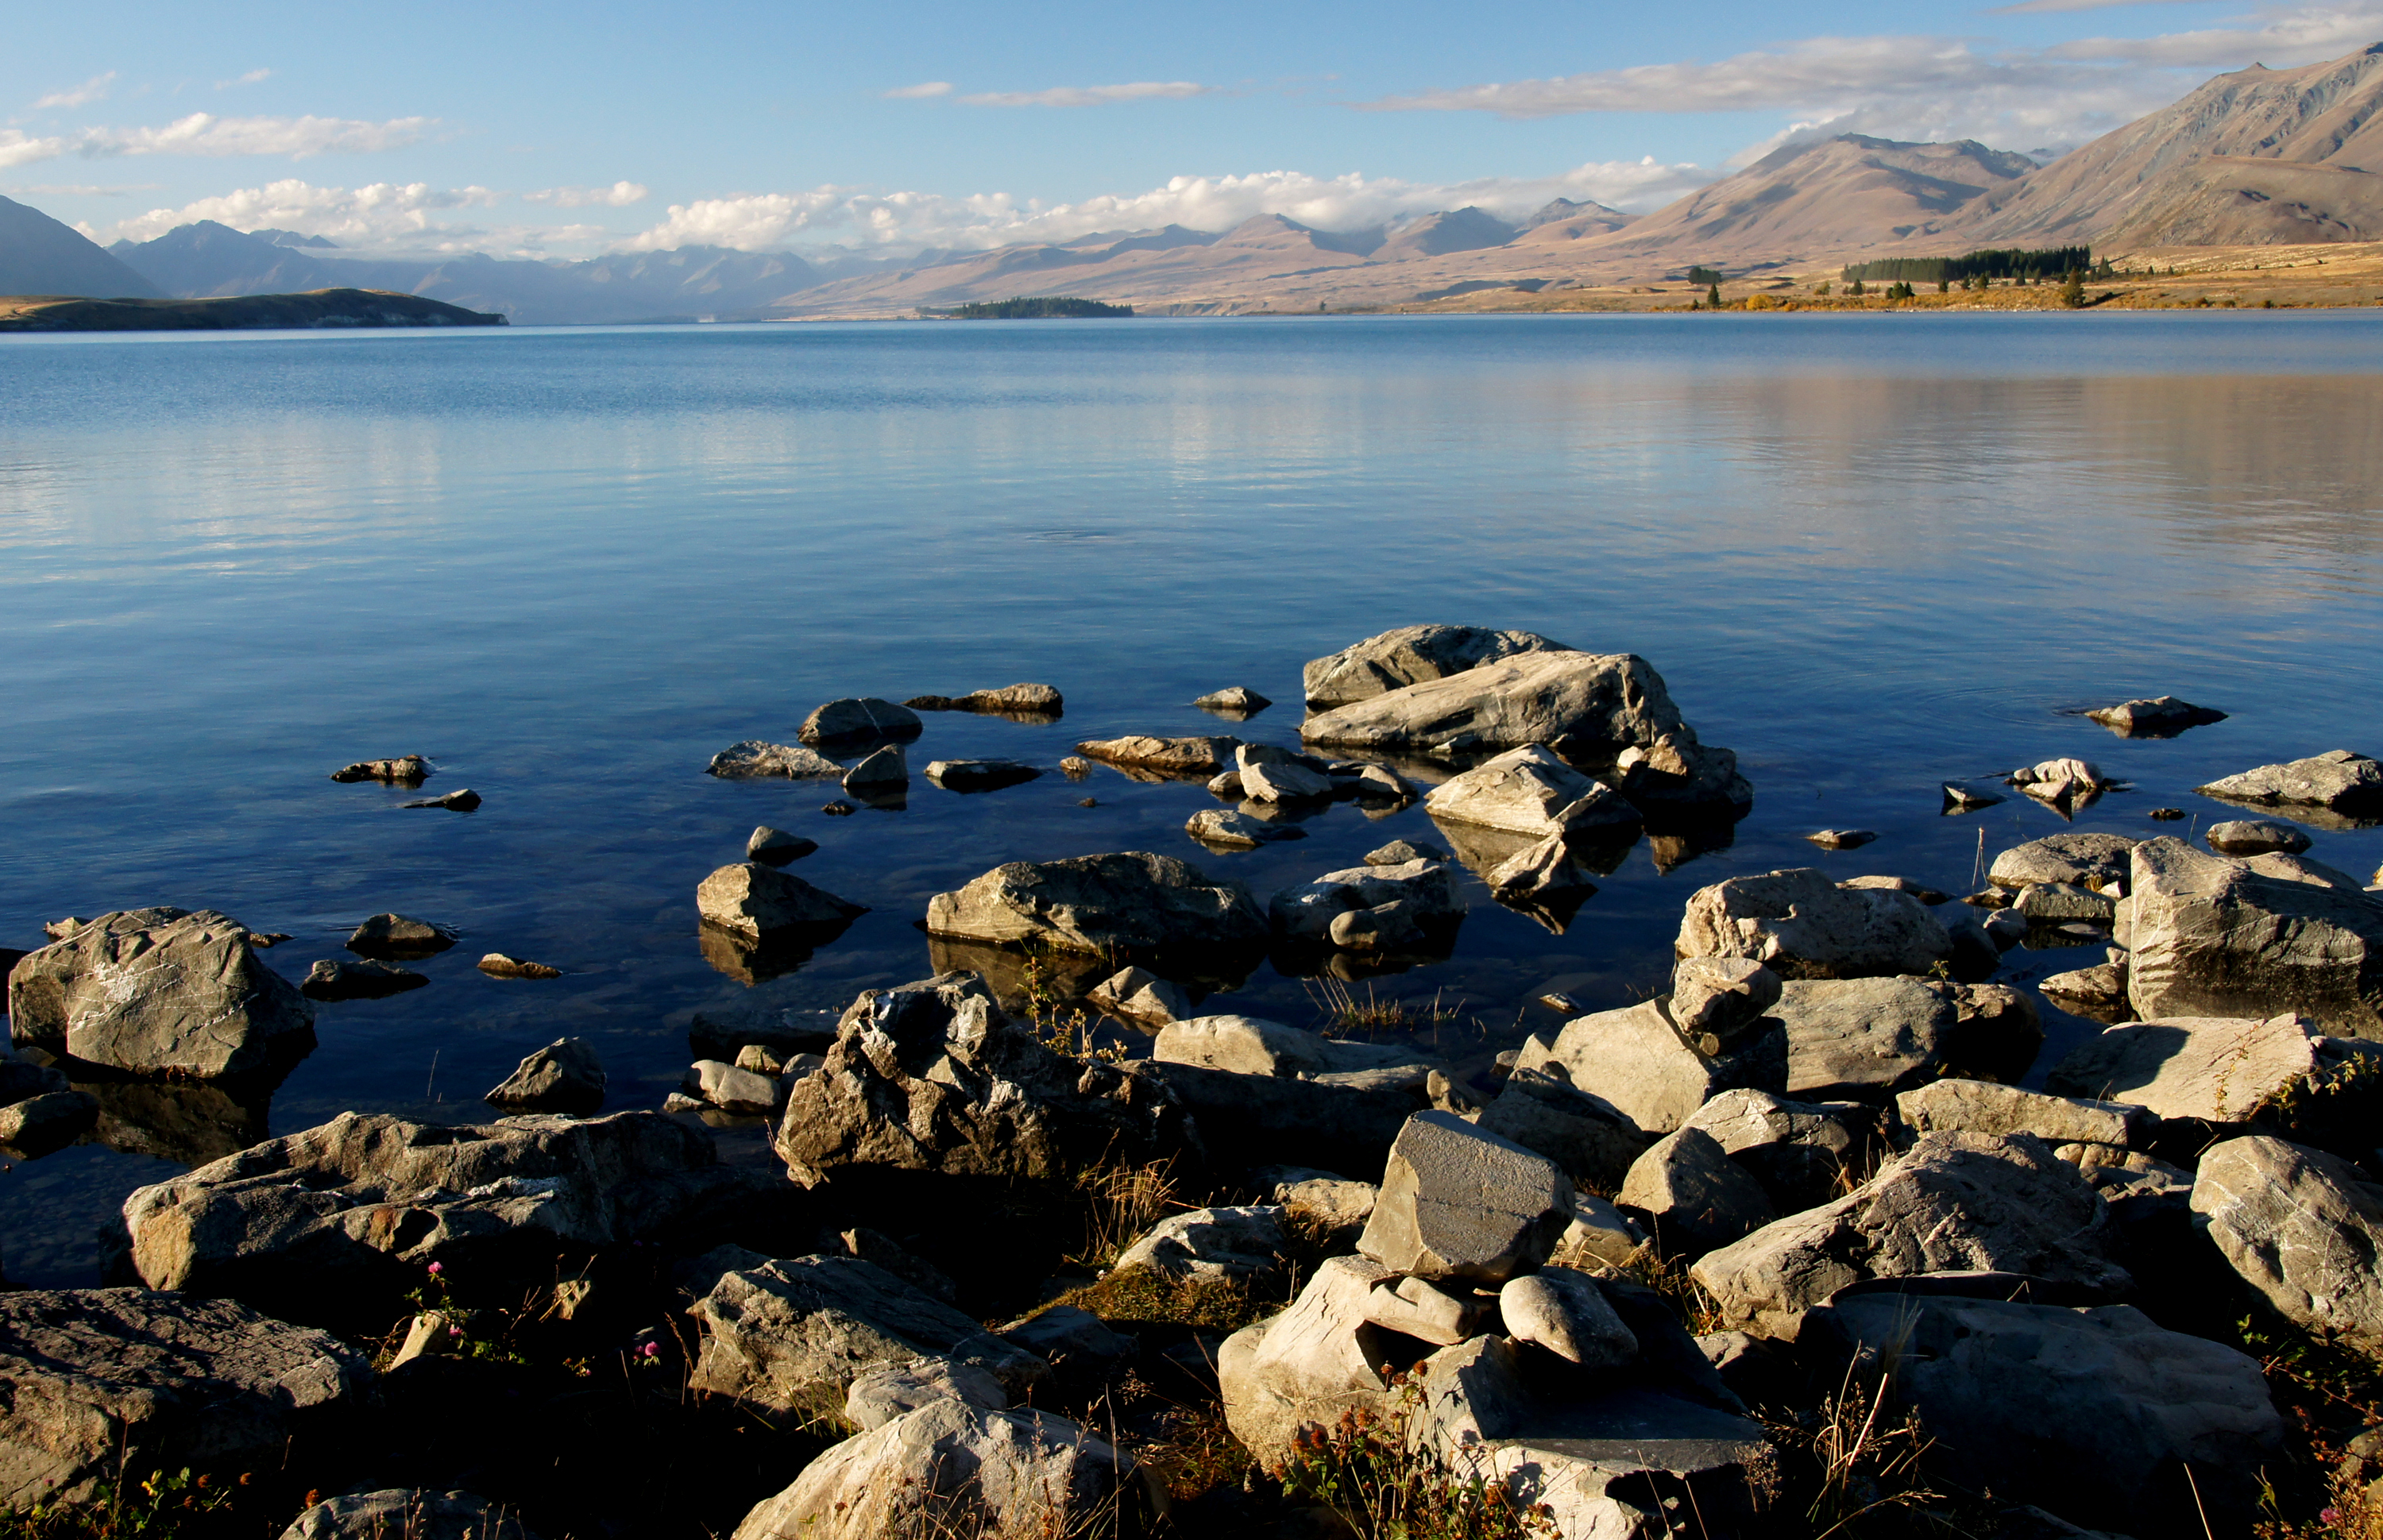
landscape, sea, coast, water, rock, ocean, wilderness, mountain, shore, lake, cove, reflection, bay, reservoir, body of water, newzealand, canterbury, laketekapo, sonydslra580, loch